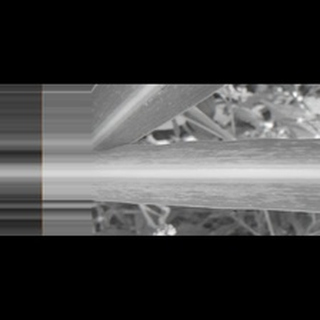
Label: sugarcane_mosaic